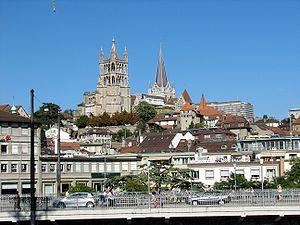
Cette liste présente les biens culturels d'importance nationale dans le canton de Vaud. Cette liste correspond à l'édition 2009 de l'Inventaire Suisse des biens culturels d'importance nationale pour le canton de Vaud. Il est trié par commune et inclus : 186 bâtiments séparés, 46 collections, 32 sites archéologiques et deux cas particuliers.